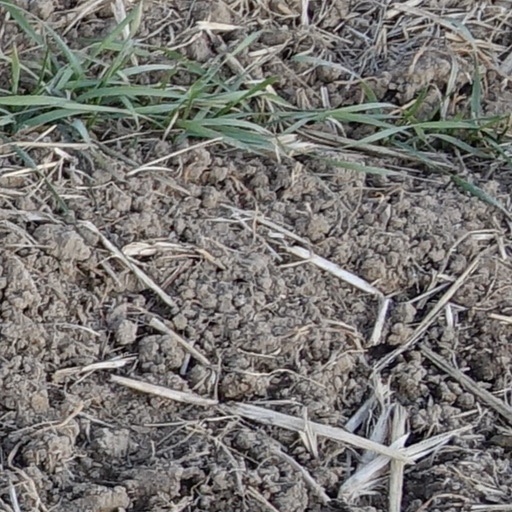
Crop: wheat